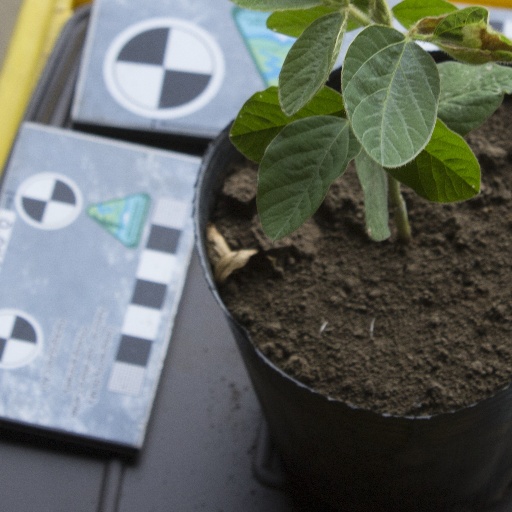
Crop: soybean